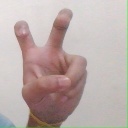
अक्षर: ई